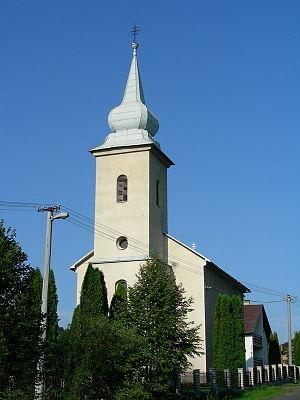
Ruská Voľa nad Popradom est un village de Slovaquie situé dans la région de Prešov.